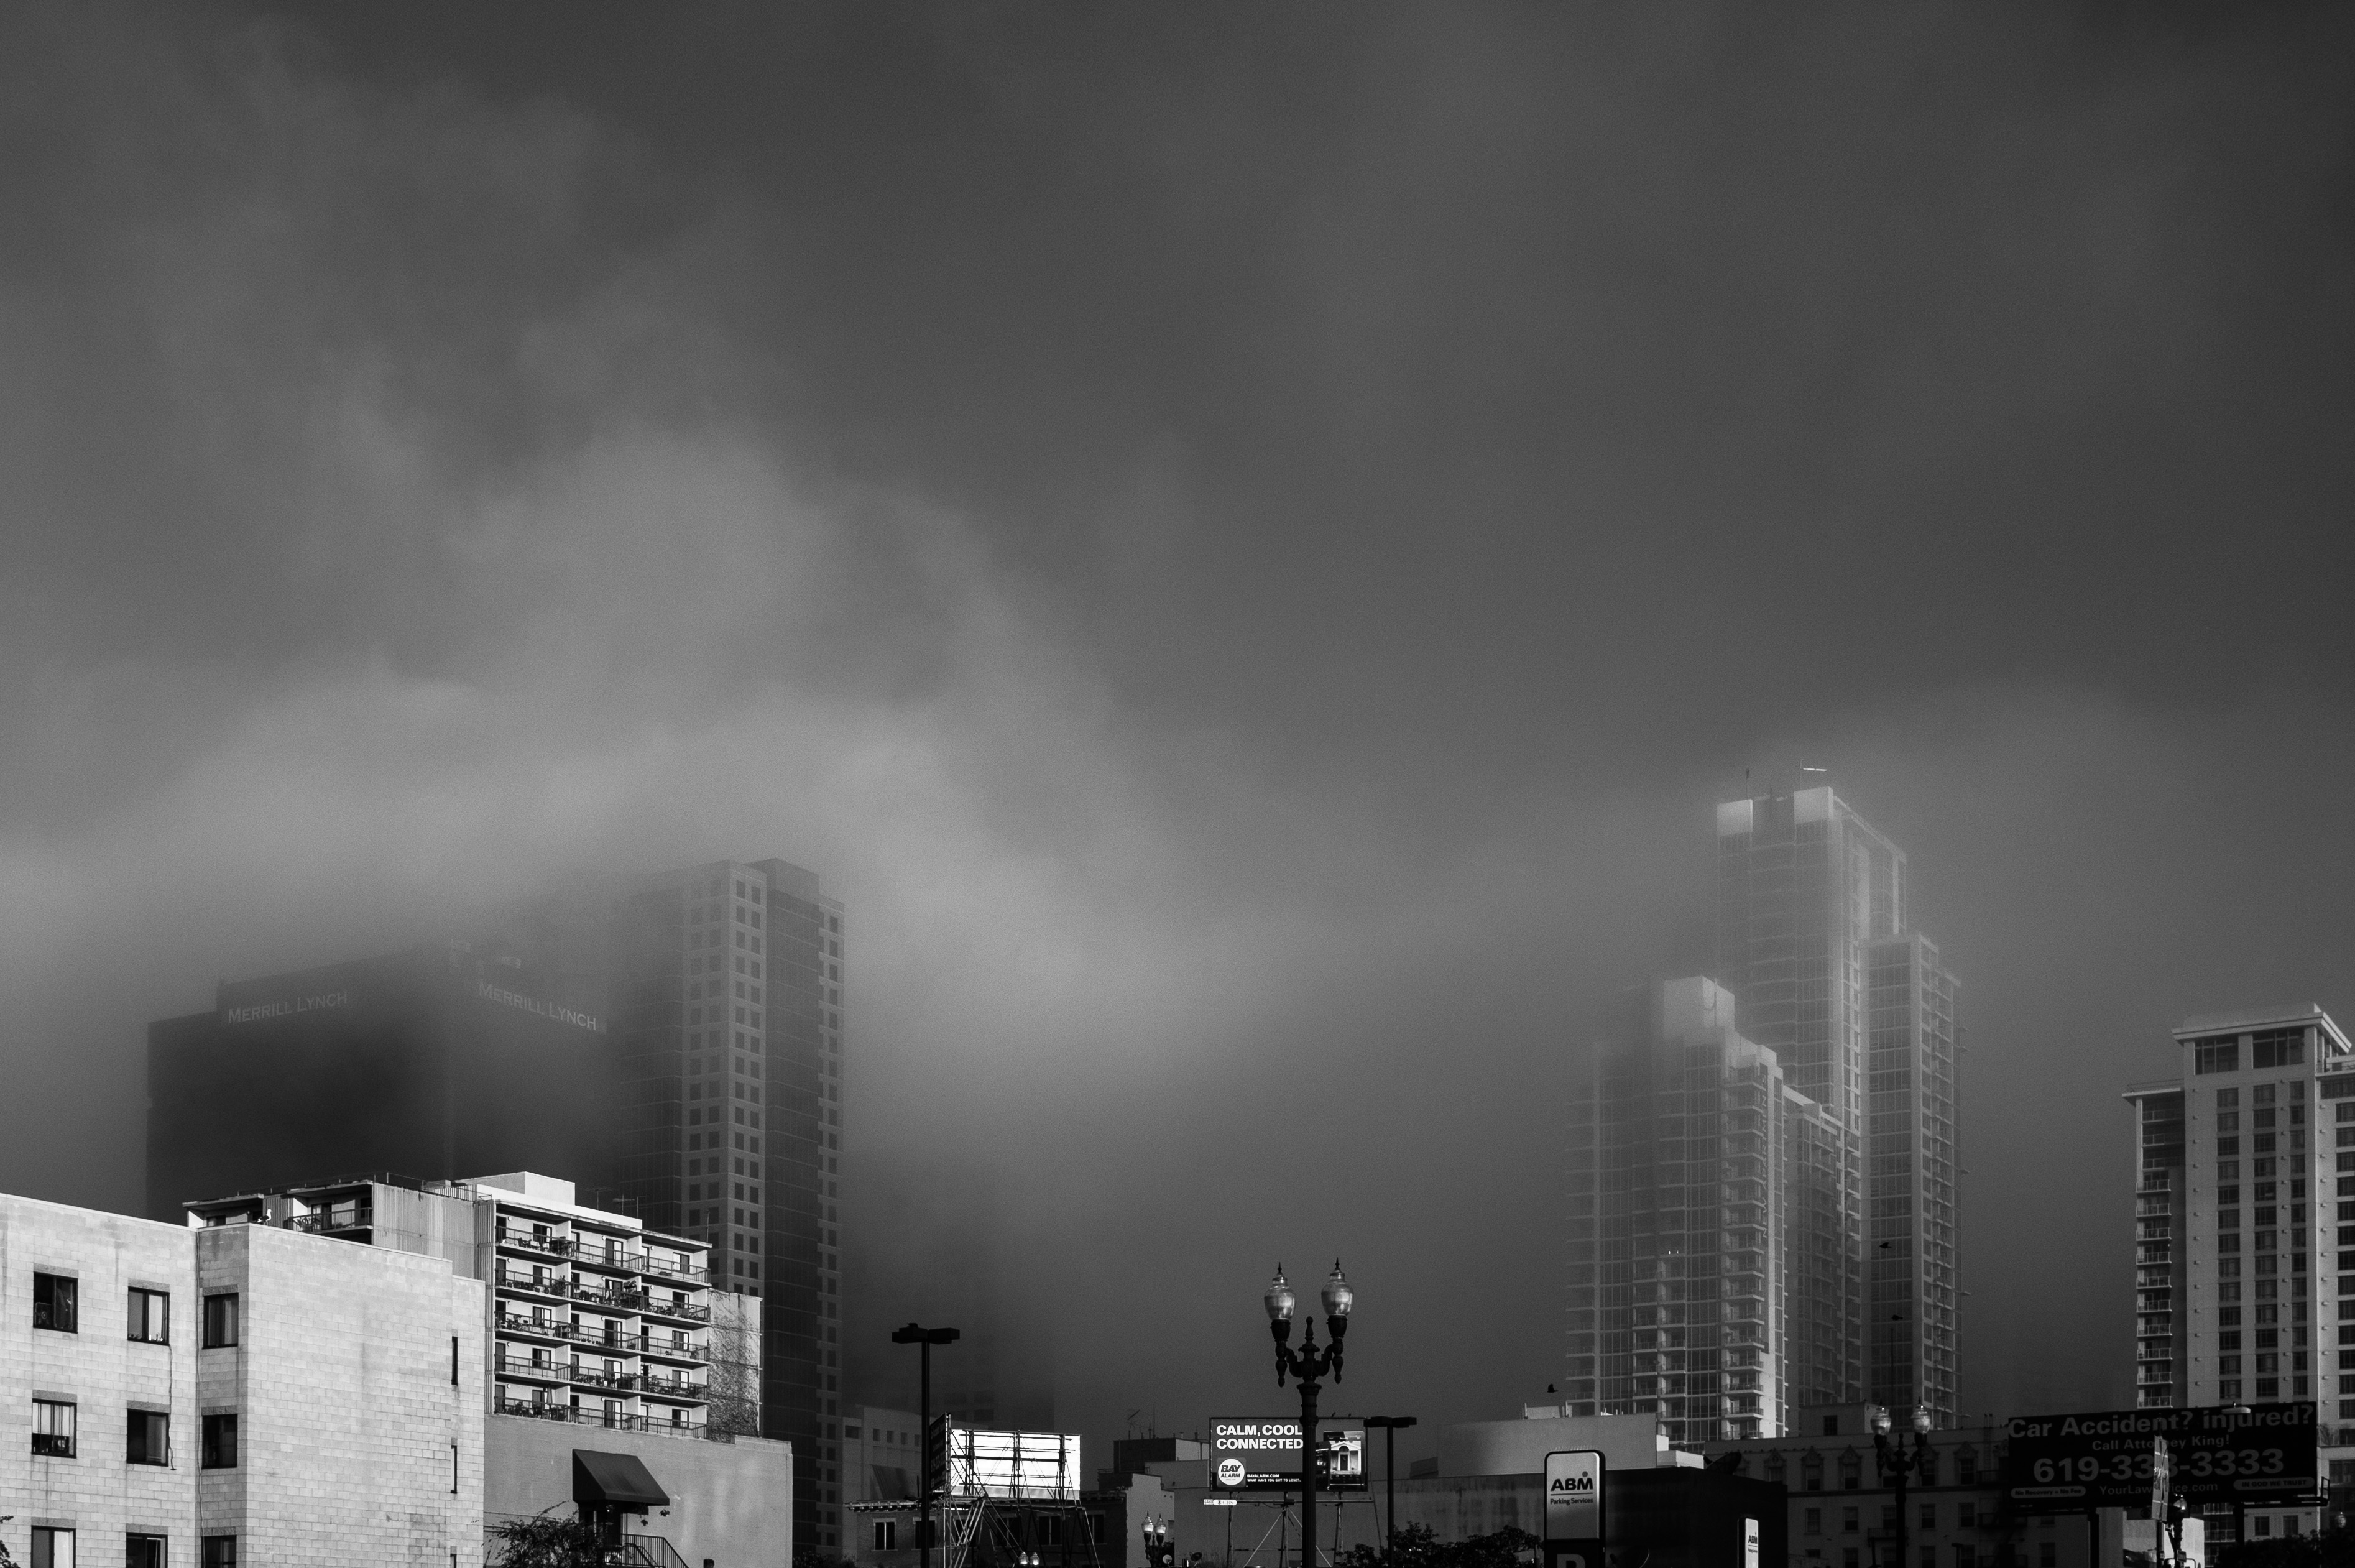
cloud, black and white, architecture, skyline, night, photography, cloudy, city, atmosphere, skyscraper, foggy, cityscape, weather, darkness, black, monochrome, tower block, clouds, metropolis, monochrome photography, atmospheric phenomenon, human settlement, atmosphere of earth